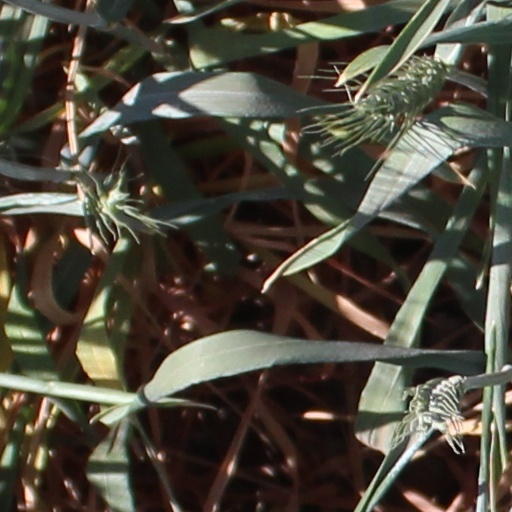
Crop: wheat